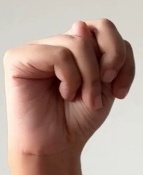
ASL sign: N